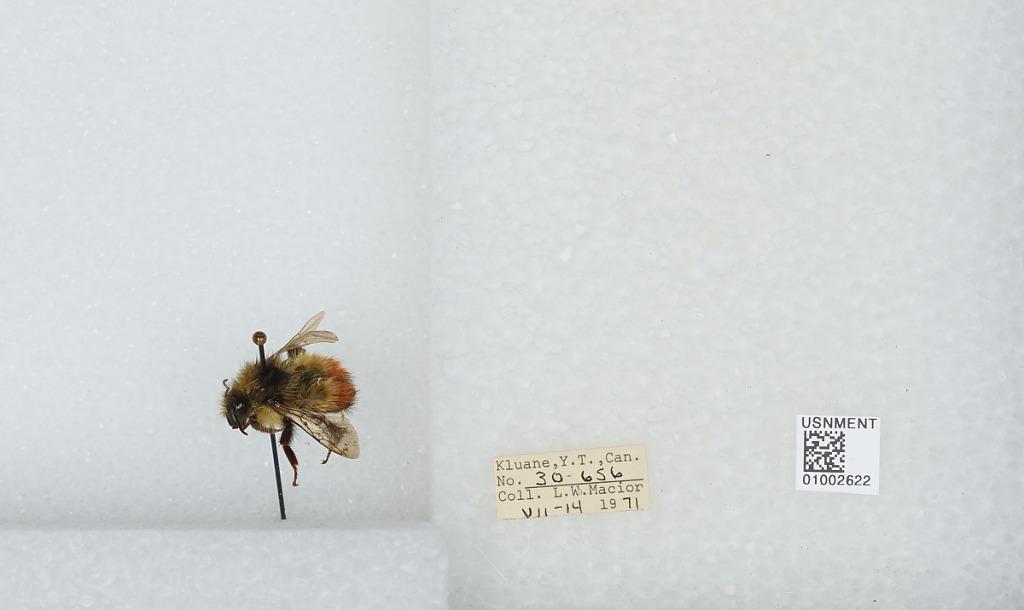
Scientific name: Bombus (Pyrobombus) flavifrons Cresson
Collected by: L. Macior
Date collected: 1971-7-14
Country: Canada
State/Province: Yukon Territory
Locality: Kluane
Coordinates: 60.75, -139.5